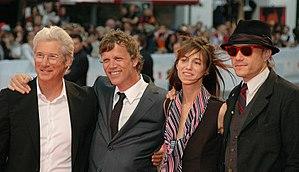
Équipe du film ""I'm not there"": Richard Gere, Todd Haynes, Charlotte Gainsbourg et Heath Ledger. Mostra 2007"